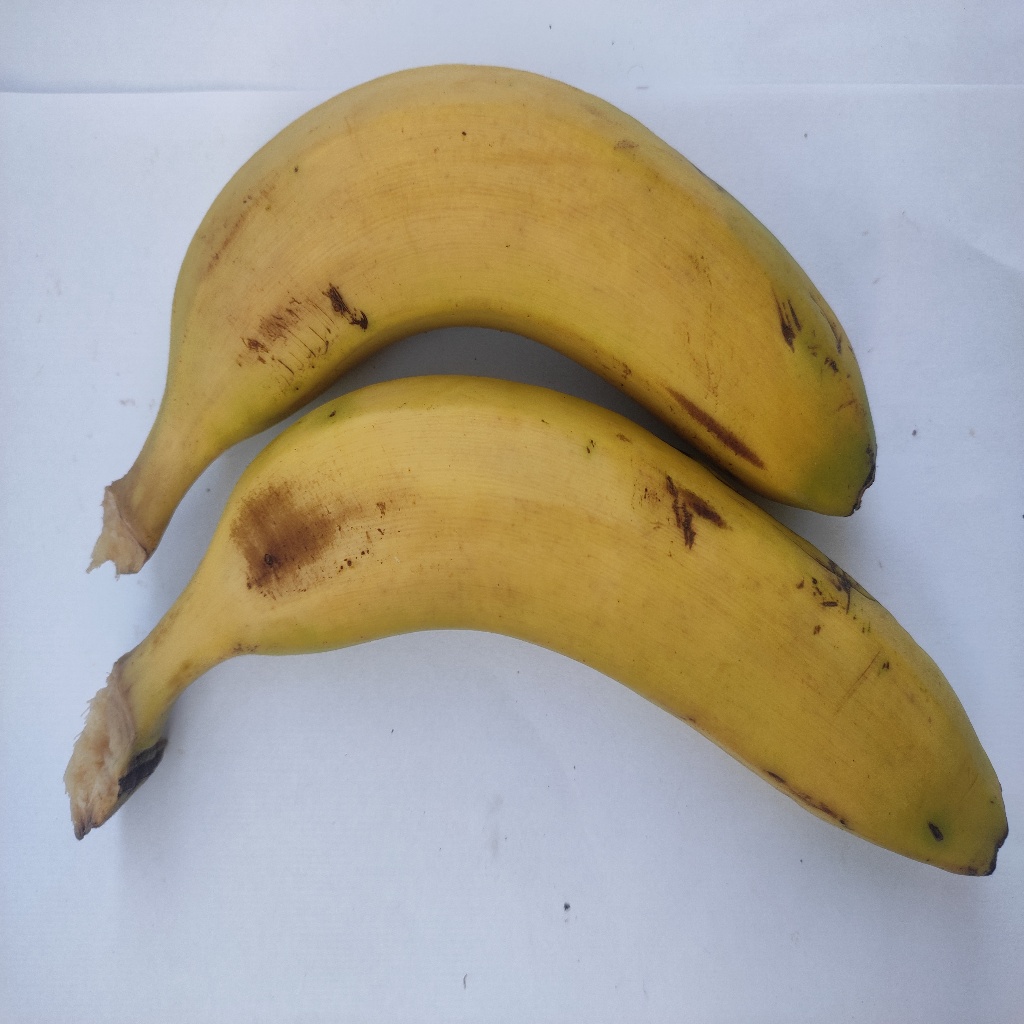
Crop: banana
Quality class: Class_A